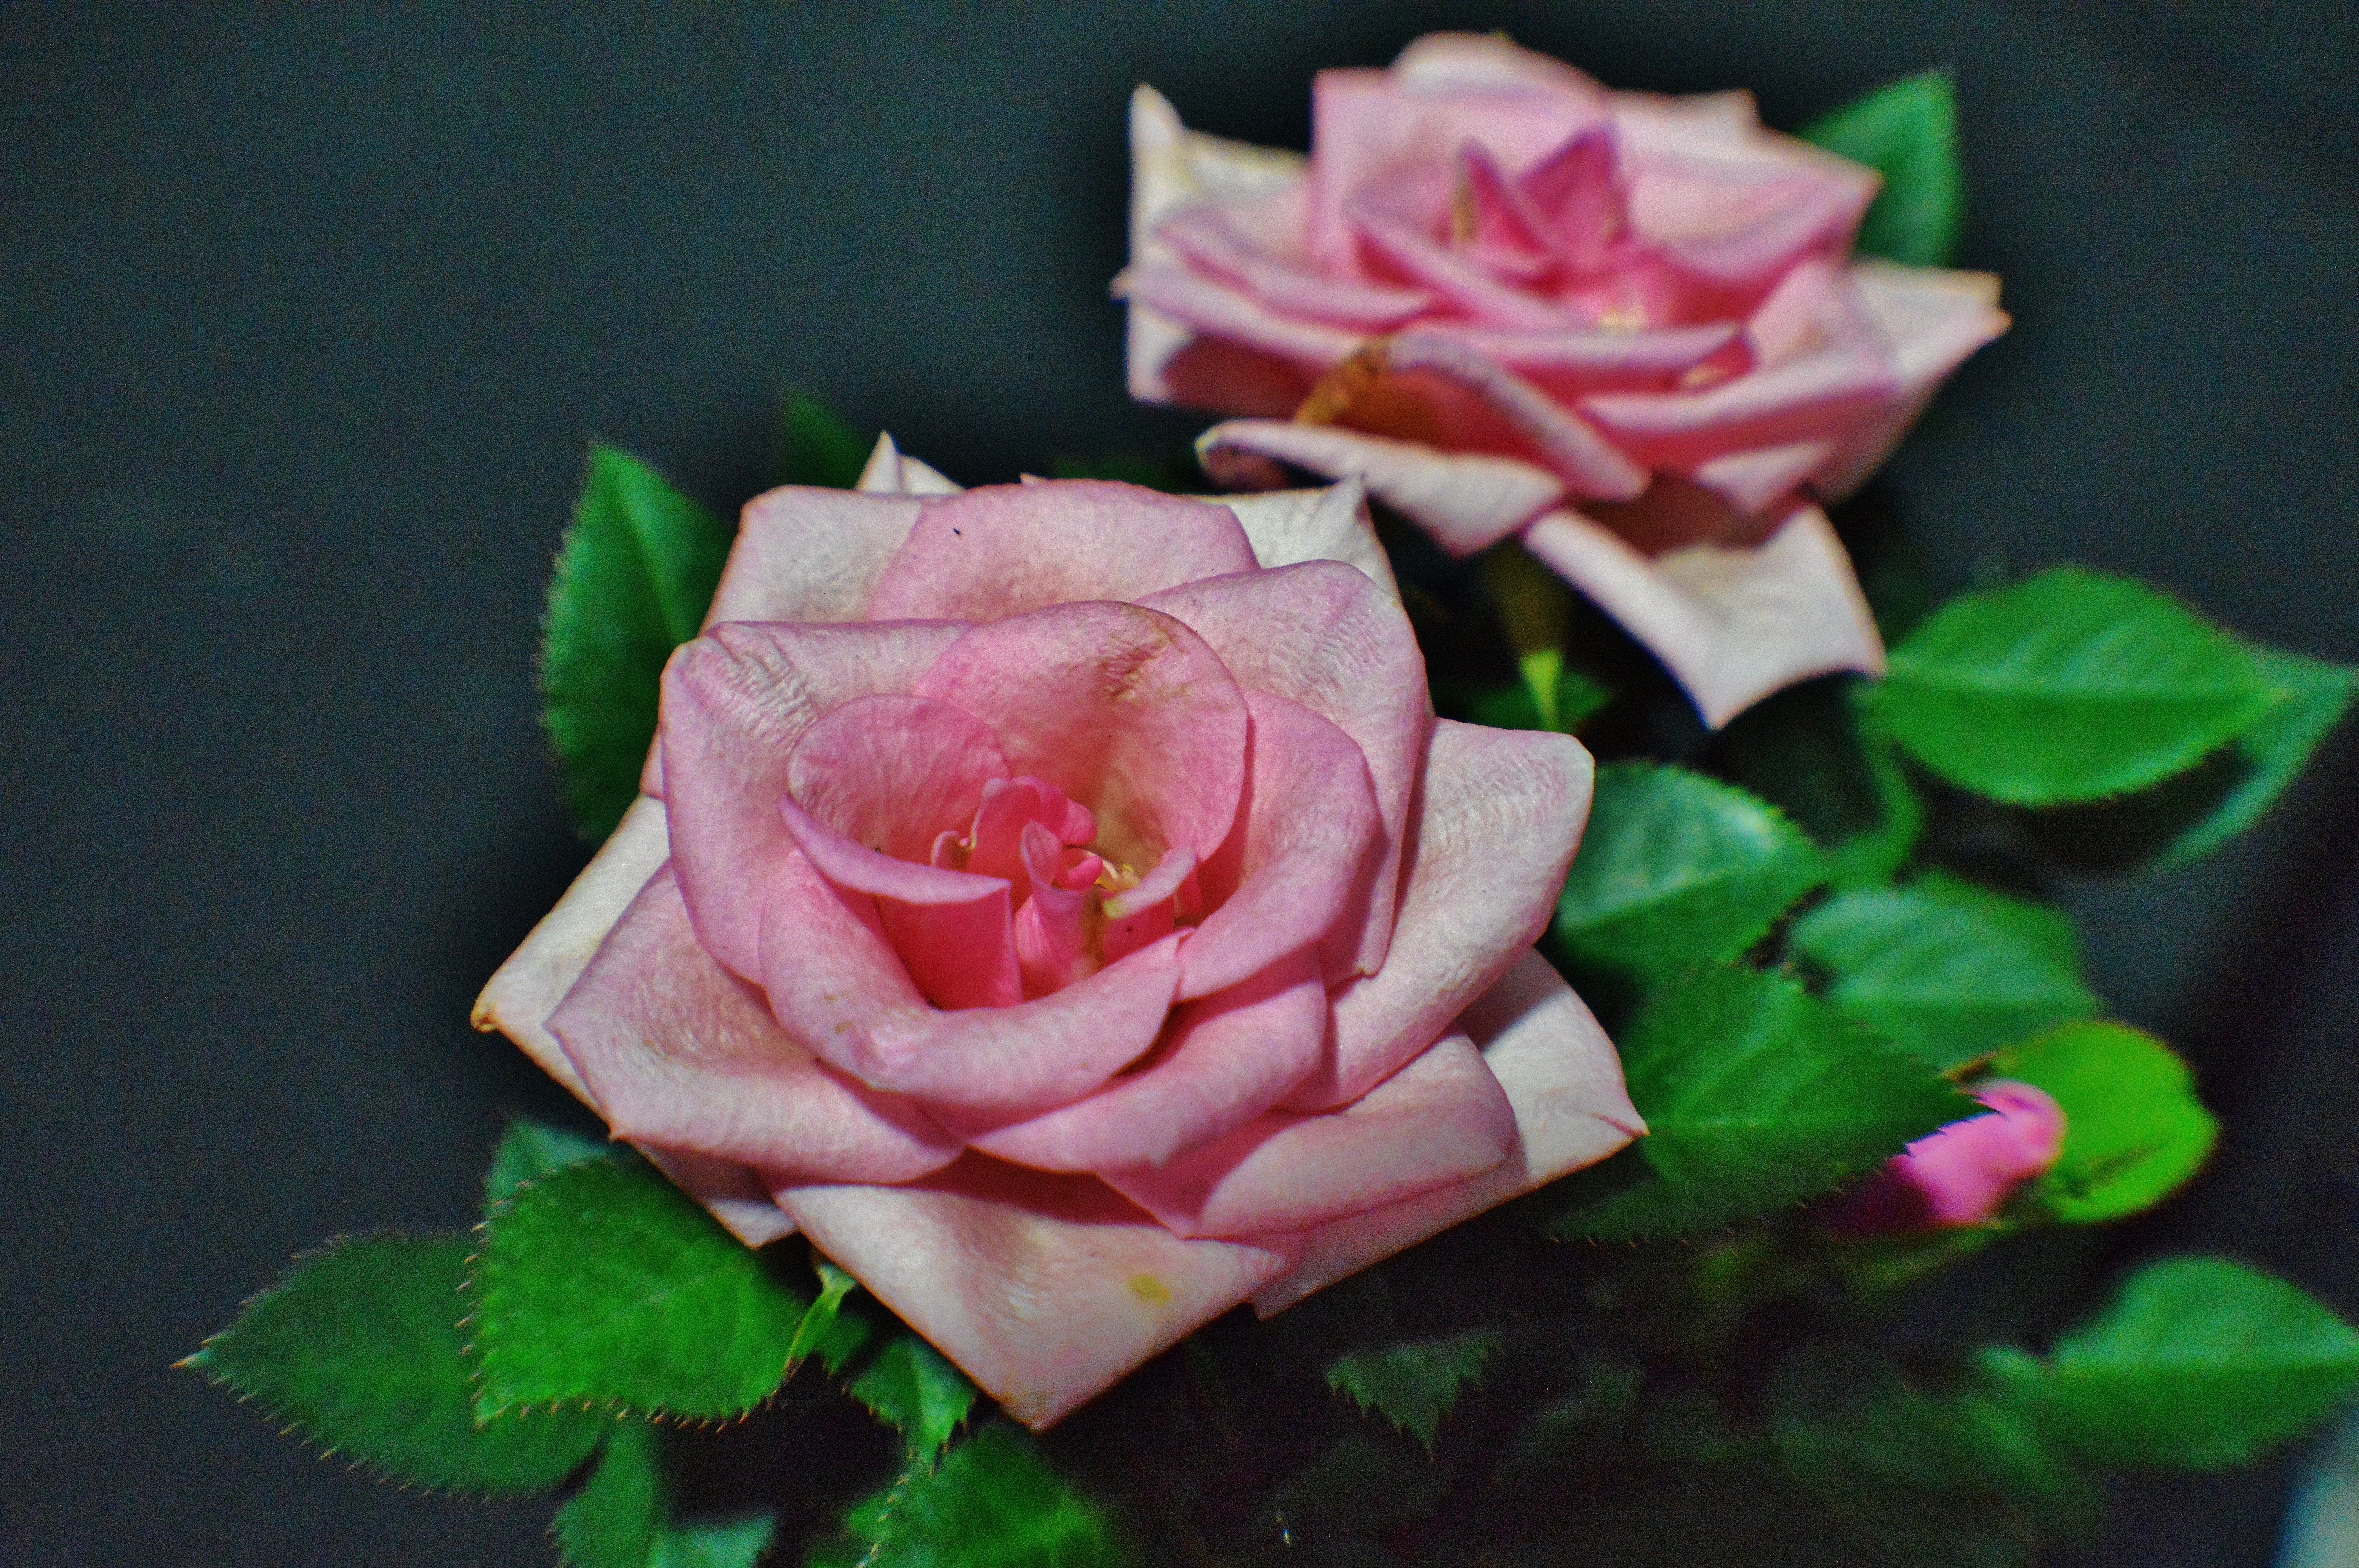
nature, plant, flower, petal, rose, green, red, pink, close, flora, floristry, floribunda, rose bloom, macro photography, pot rose, flowering plant, garden roses, rose family, flower bouquet, floral design, land plant, rose order, flower arranging